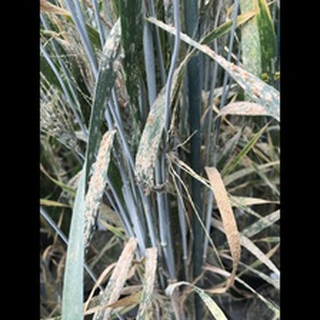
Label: wheat_mildew